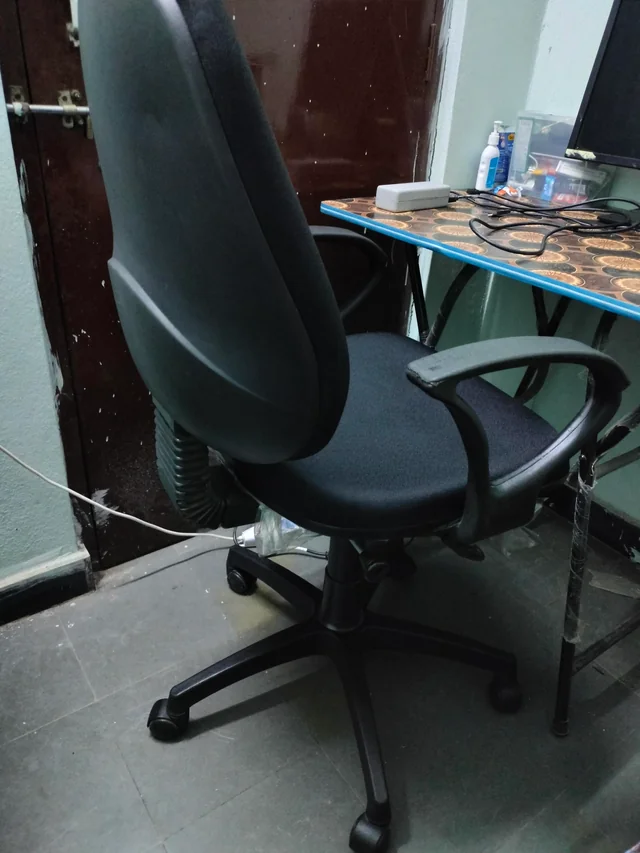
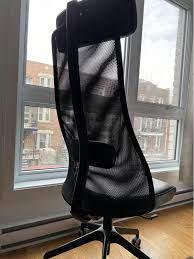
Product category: items_chair
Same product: no